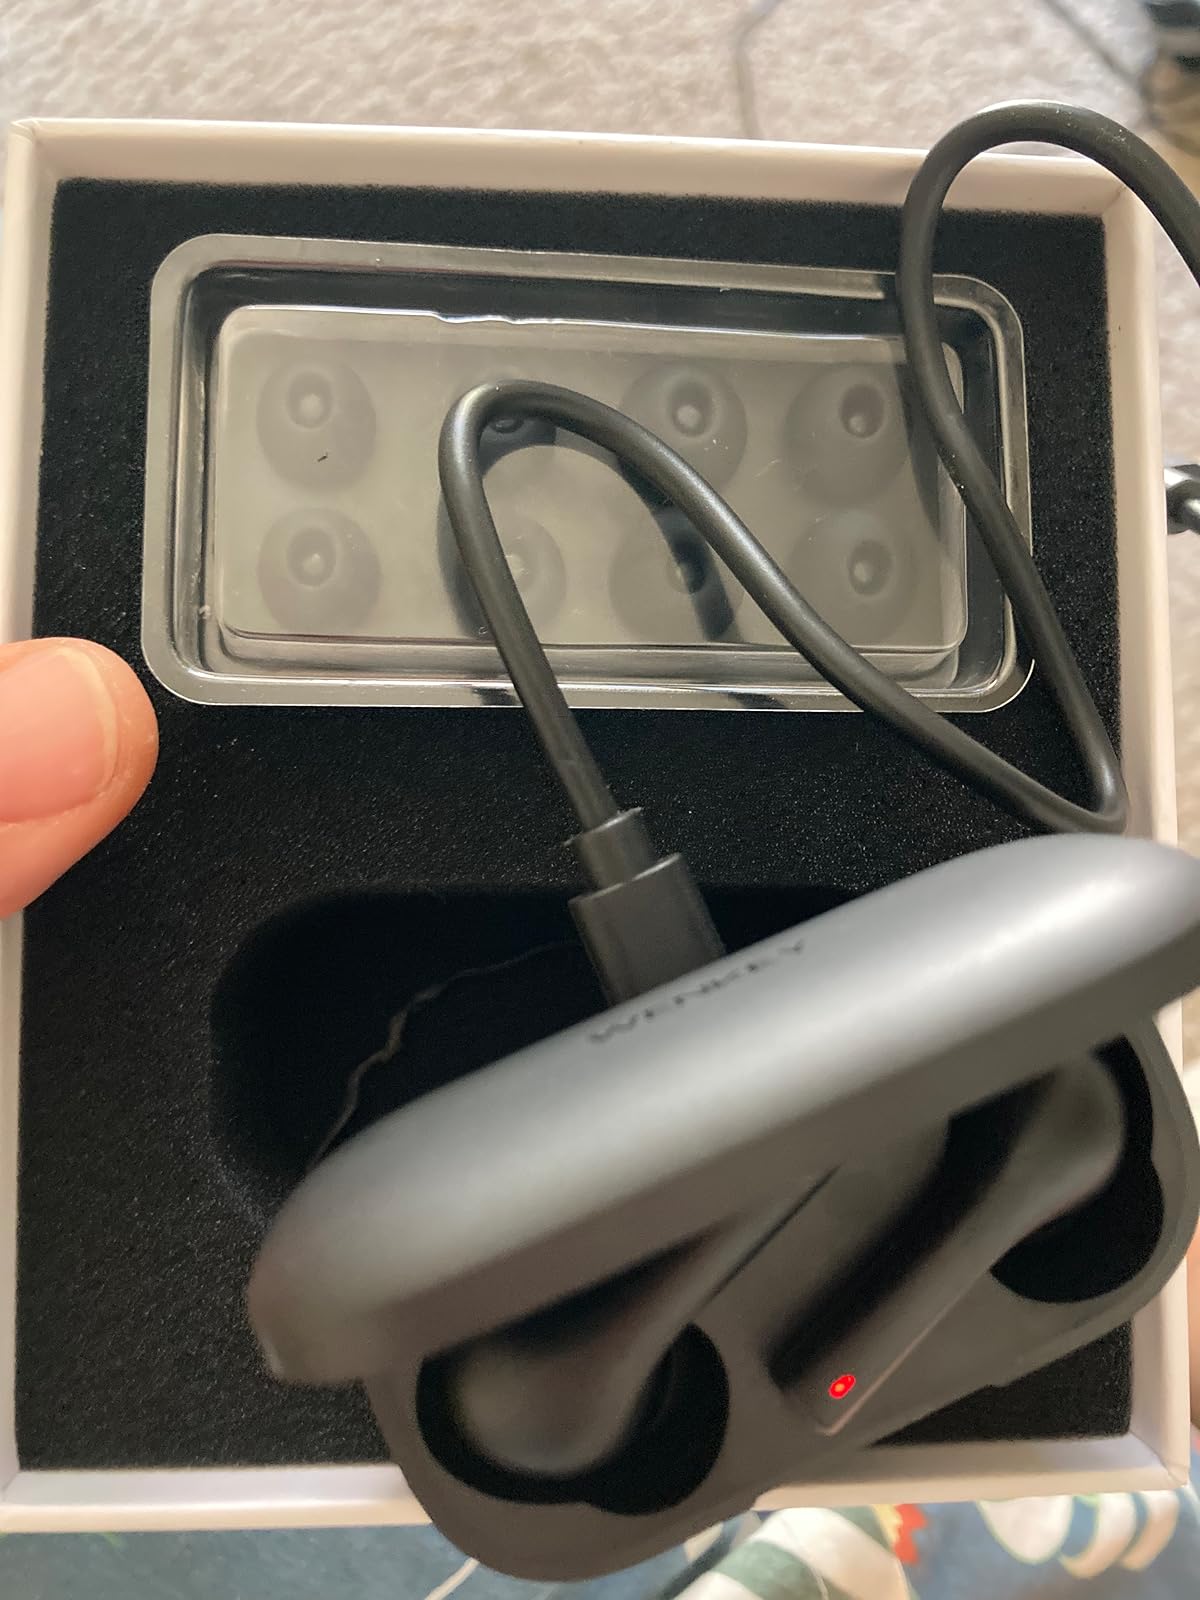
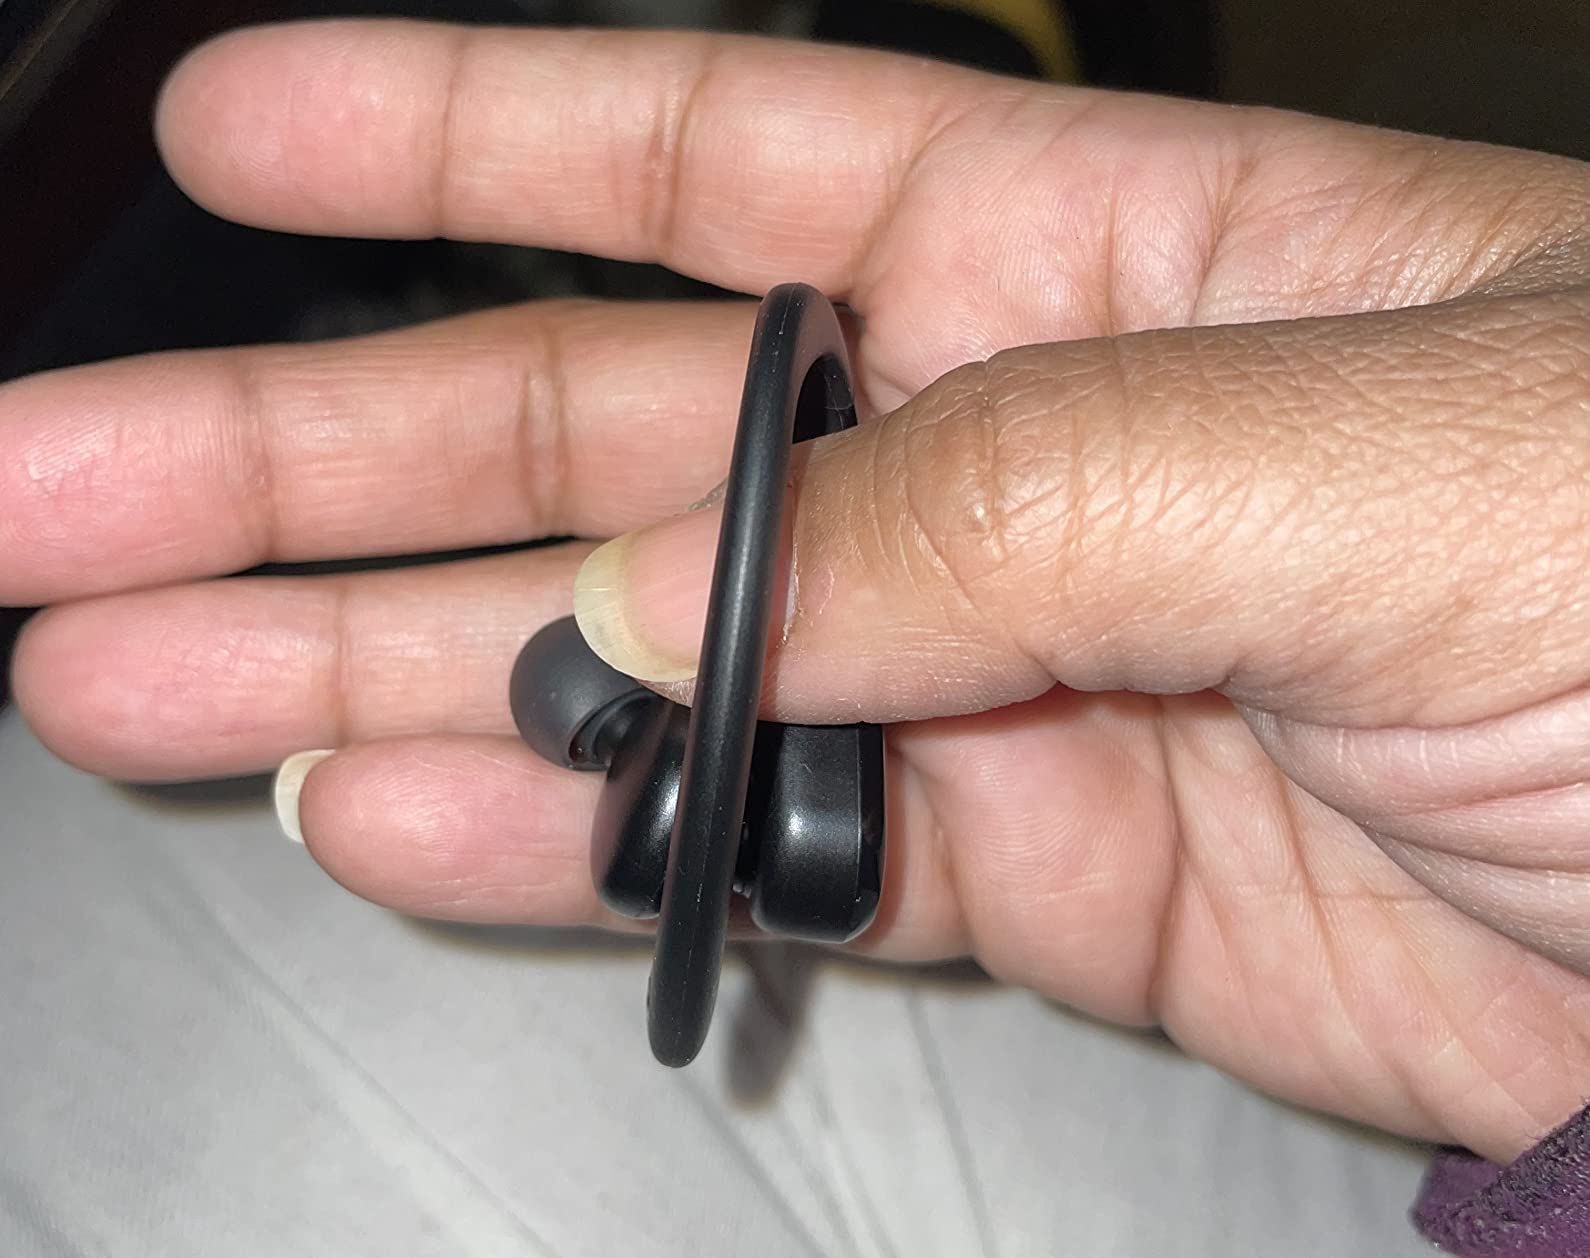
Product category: earbuds
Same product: no